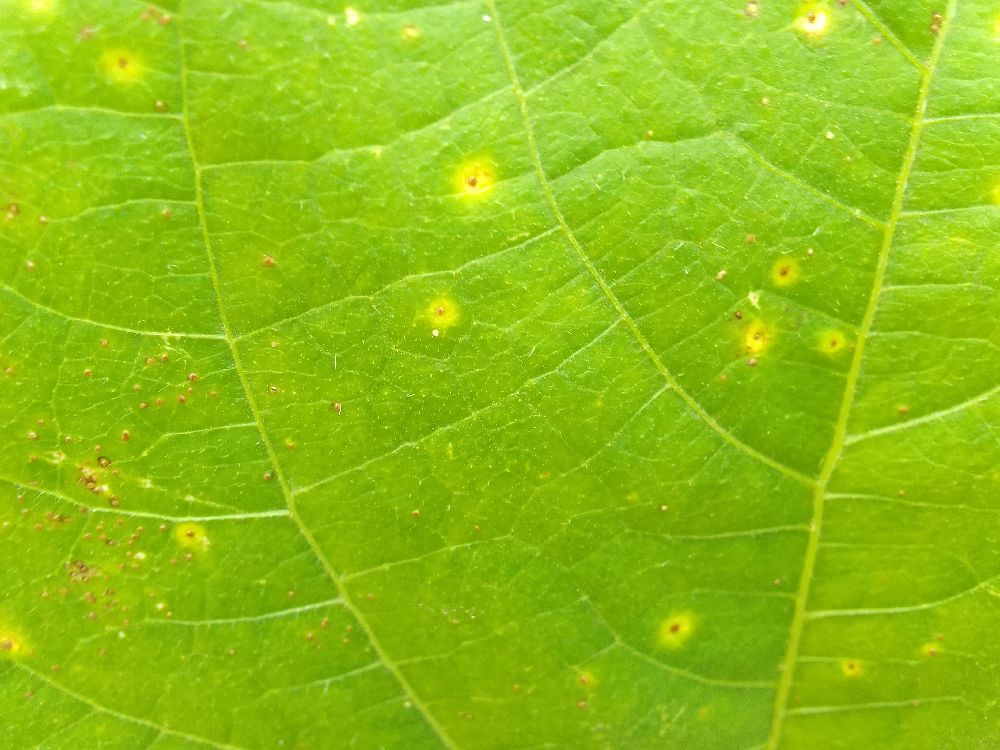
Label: rust